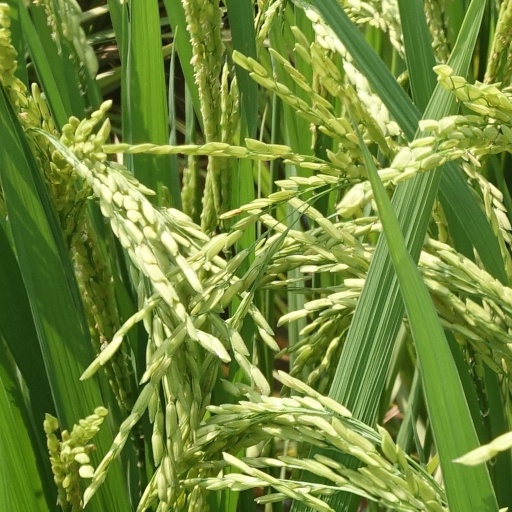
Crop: rice